Fernando Villaamil

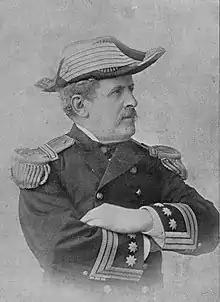
Formal photo portrait, c.1897

Fernando Villaamil Fernández-Cueto (November 23, 1845 – July 3, 1898) was a Spanish Navy officer best known being the inventor of the destroyer and for his death in action during the Battle of Santiago de Cuba during the Spanish–American War. He was the highest ranking Spanish officer to die in the conflict.